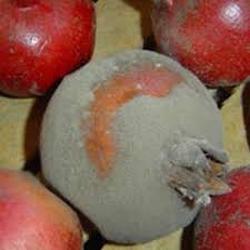
Label: Pomegranate